Economy of Belarus

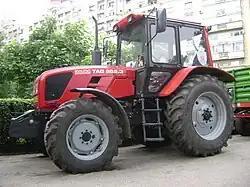
A "Belarus" tractor

Following the collapse of the Soviet Union, salaries in Belarus experienced a sharp decline and remained stagnant until the 2000s. The subsequent decade saw a rapid increase in wages, but this growth was not supported by a corresponding rise in productivity, contributing to economic crises, including one in 2011. After another period of stagnation throughout the 2010s, salary growth has resumed in the 2020s.